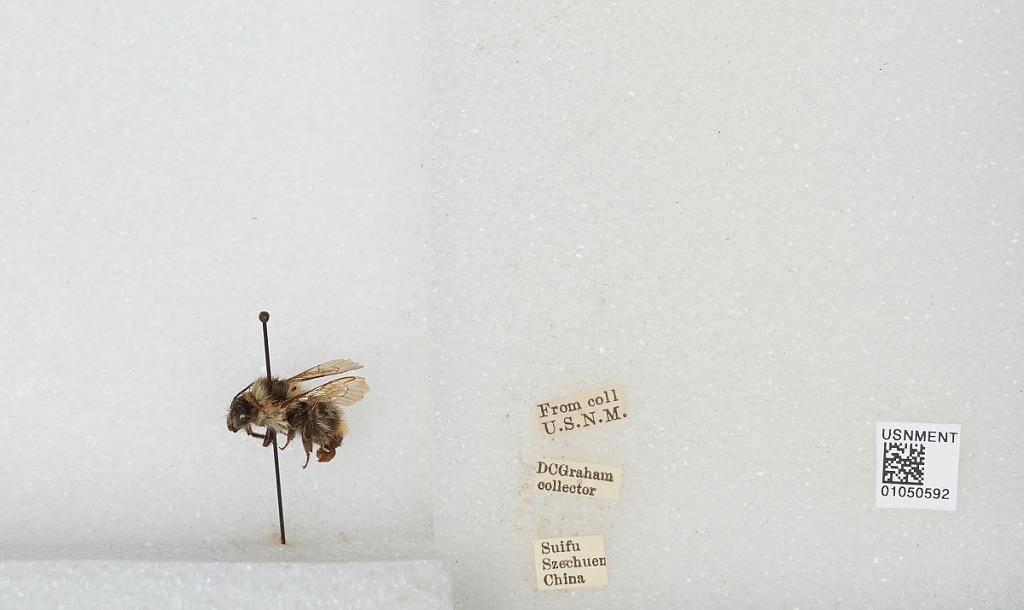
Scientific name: Bombus sp.
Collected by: D. Graham
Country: China
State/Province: Sichuan
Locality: Yibin